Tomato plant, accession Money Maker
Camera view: horizontal (90 deg, fisheye); turntable rotation: 0 degrees
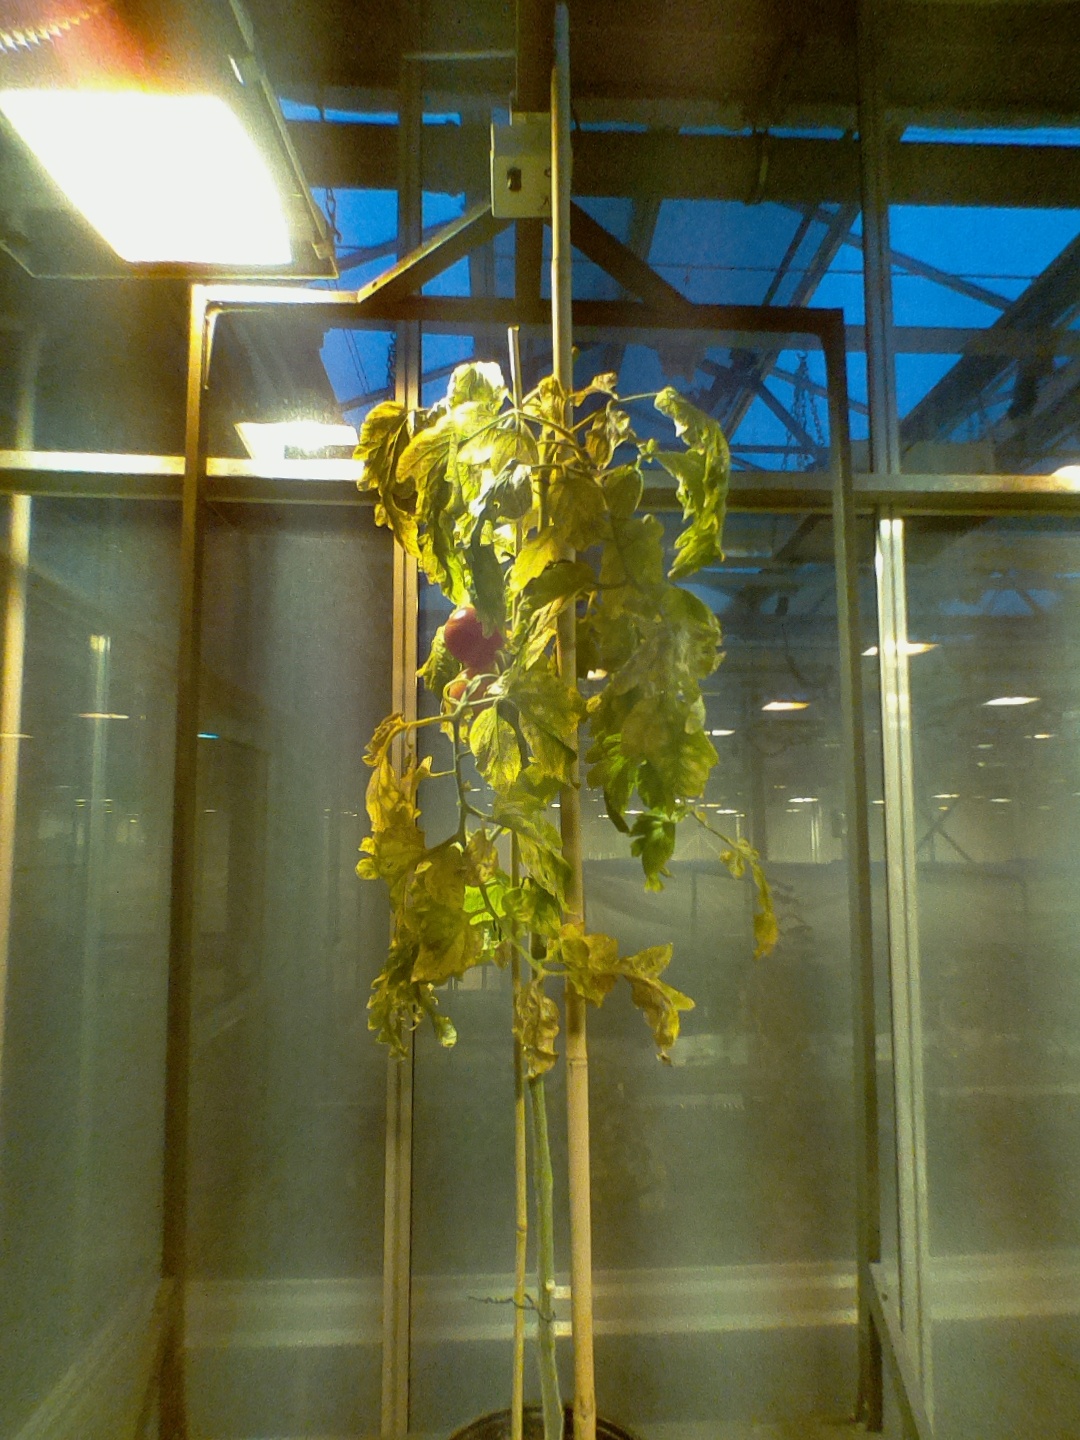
BBCH growth stage 84: 40%-50% of fruits show typical fully ripe color